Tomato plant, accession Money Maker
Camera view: horizontal (90 deg, fisheye); turntable rotation: 90 degrees
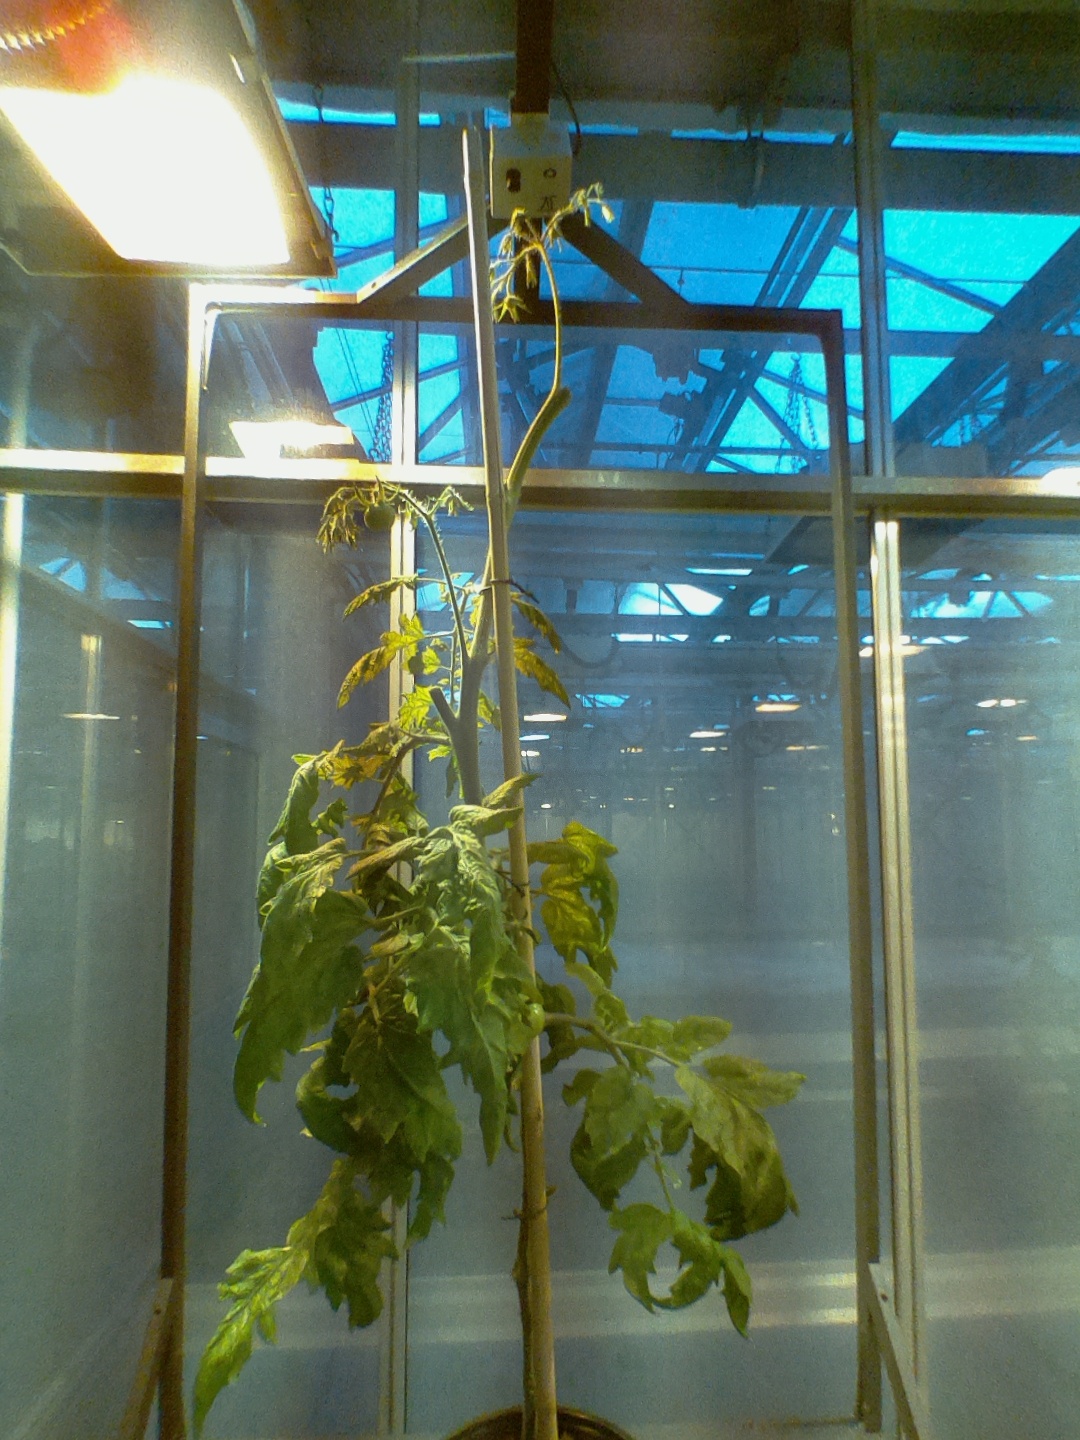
BBCH growth stage 75: 50%-60% of final fruit size